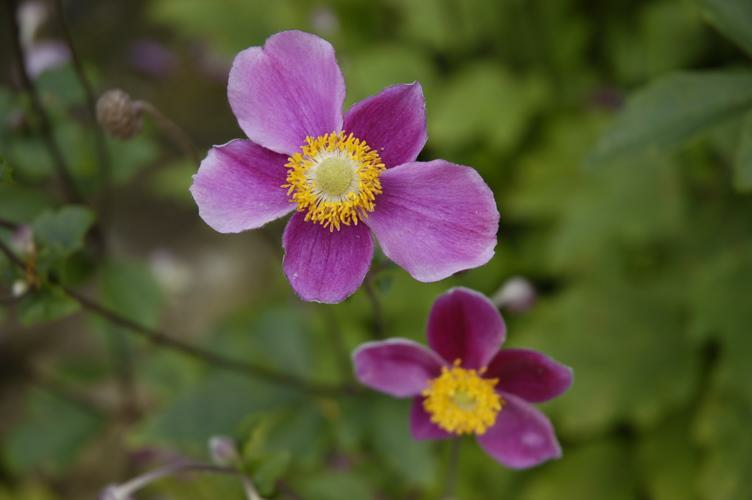
Flower: japanese anemone